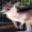
Label: kangaroo